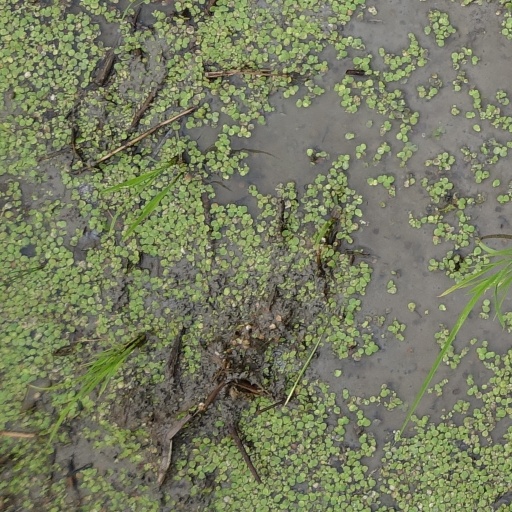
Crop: rice